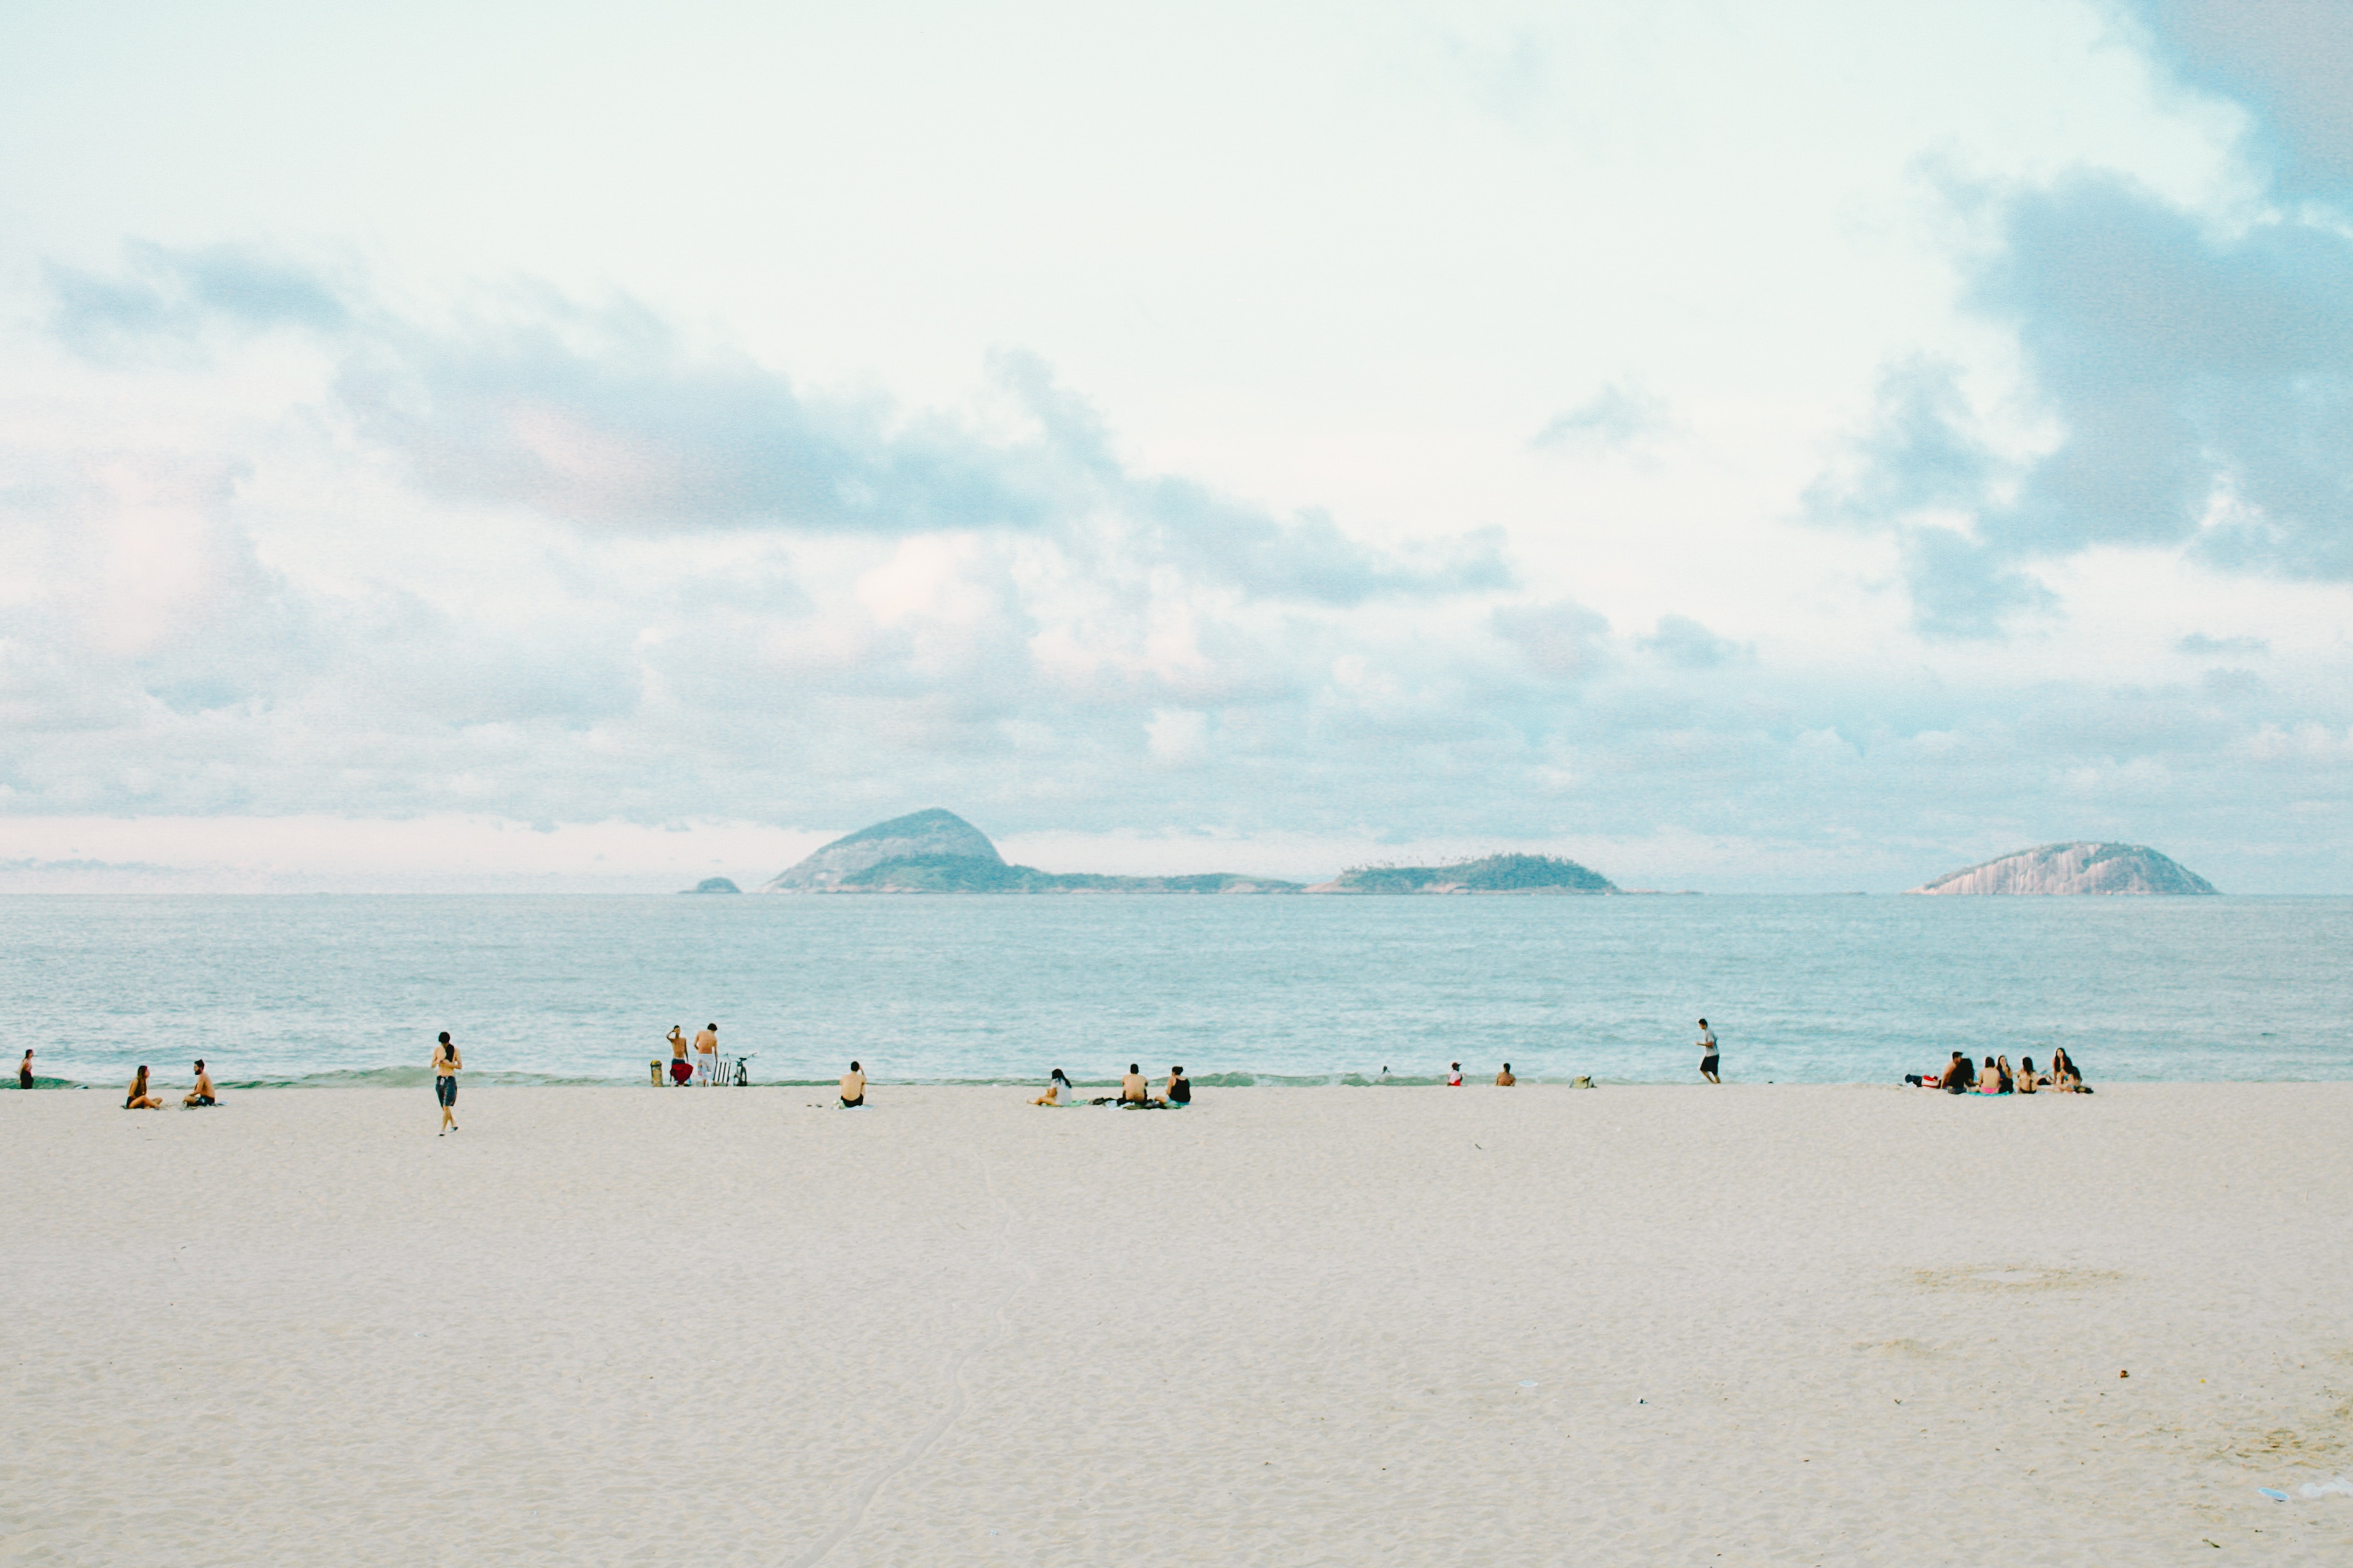
body of water, beach, sky, sea, ocean, blue, water, sand, horizon, vacation, coast, shore, turquoise, summer, coastal and oceanic landforms, cloud, calm, tourism, tropics, wave, bay, caribbean, leisure, wind wave, island